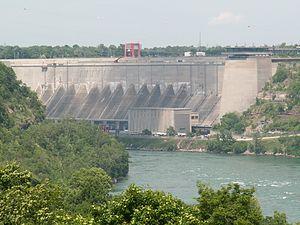
L'hydroélectricité aux États-Unis se situe en 2019 au 4ᵉ rang mondial en termes de production avec 6,4 % de la production mondiale, derrière la Chine, le Canada et le Brésil. Sa puissance installée la situe au 3ᵉ rang avec 7,9 % du total mondial en 2019, derrière la Chine et le Brésil. La puissance de ses centrales de pompage-turbinage se situe au 3ᵉ rang avec 14,5 % du total mondial, derrière la Chine et le Japon.